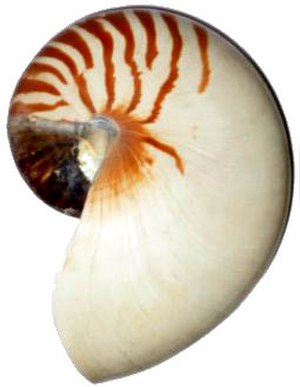
Nautil
nautil
nautil
En nautil er et bløddyr med et sneglelignende hus, som lever i havet. Nautildyr kan have op til 90 tentakler og er mellem 3 og 30 cm i diameter.